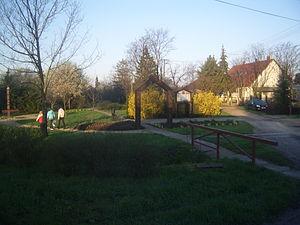
Nagytőke est un village et une commune du comitat de Csongrád en Hongrie.